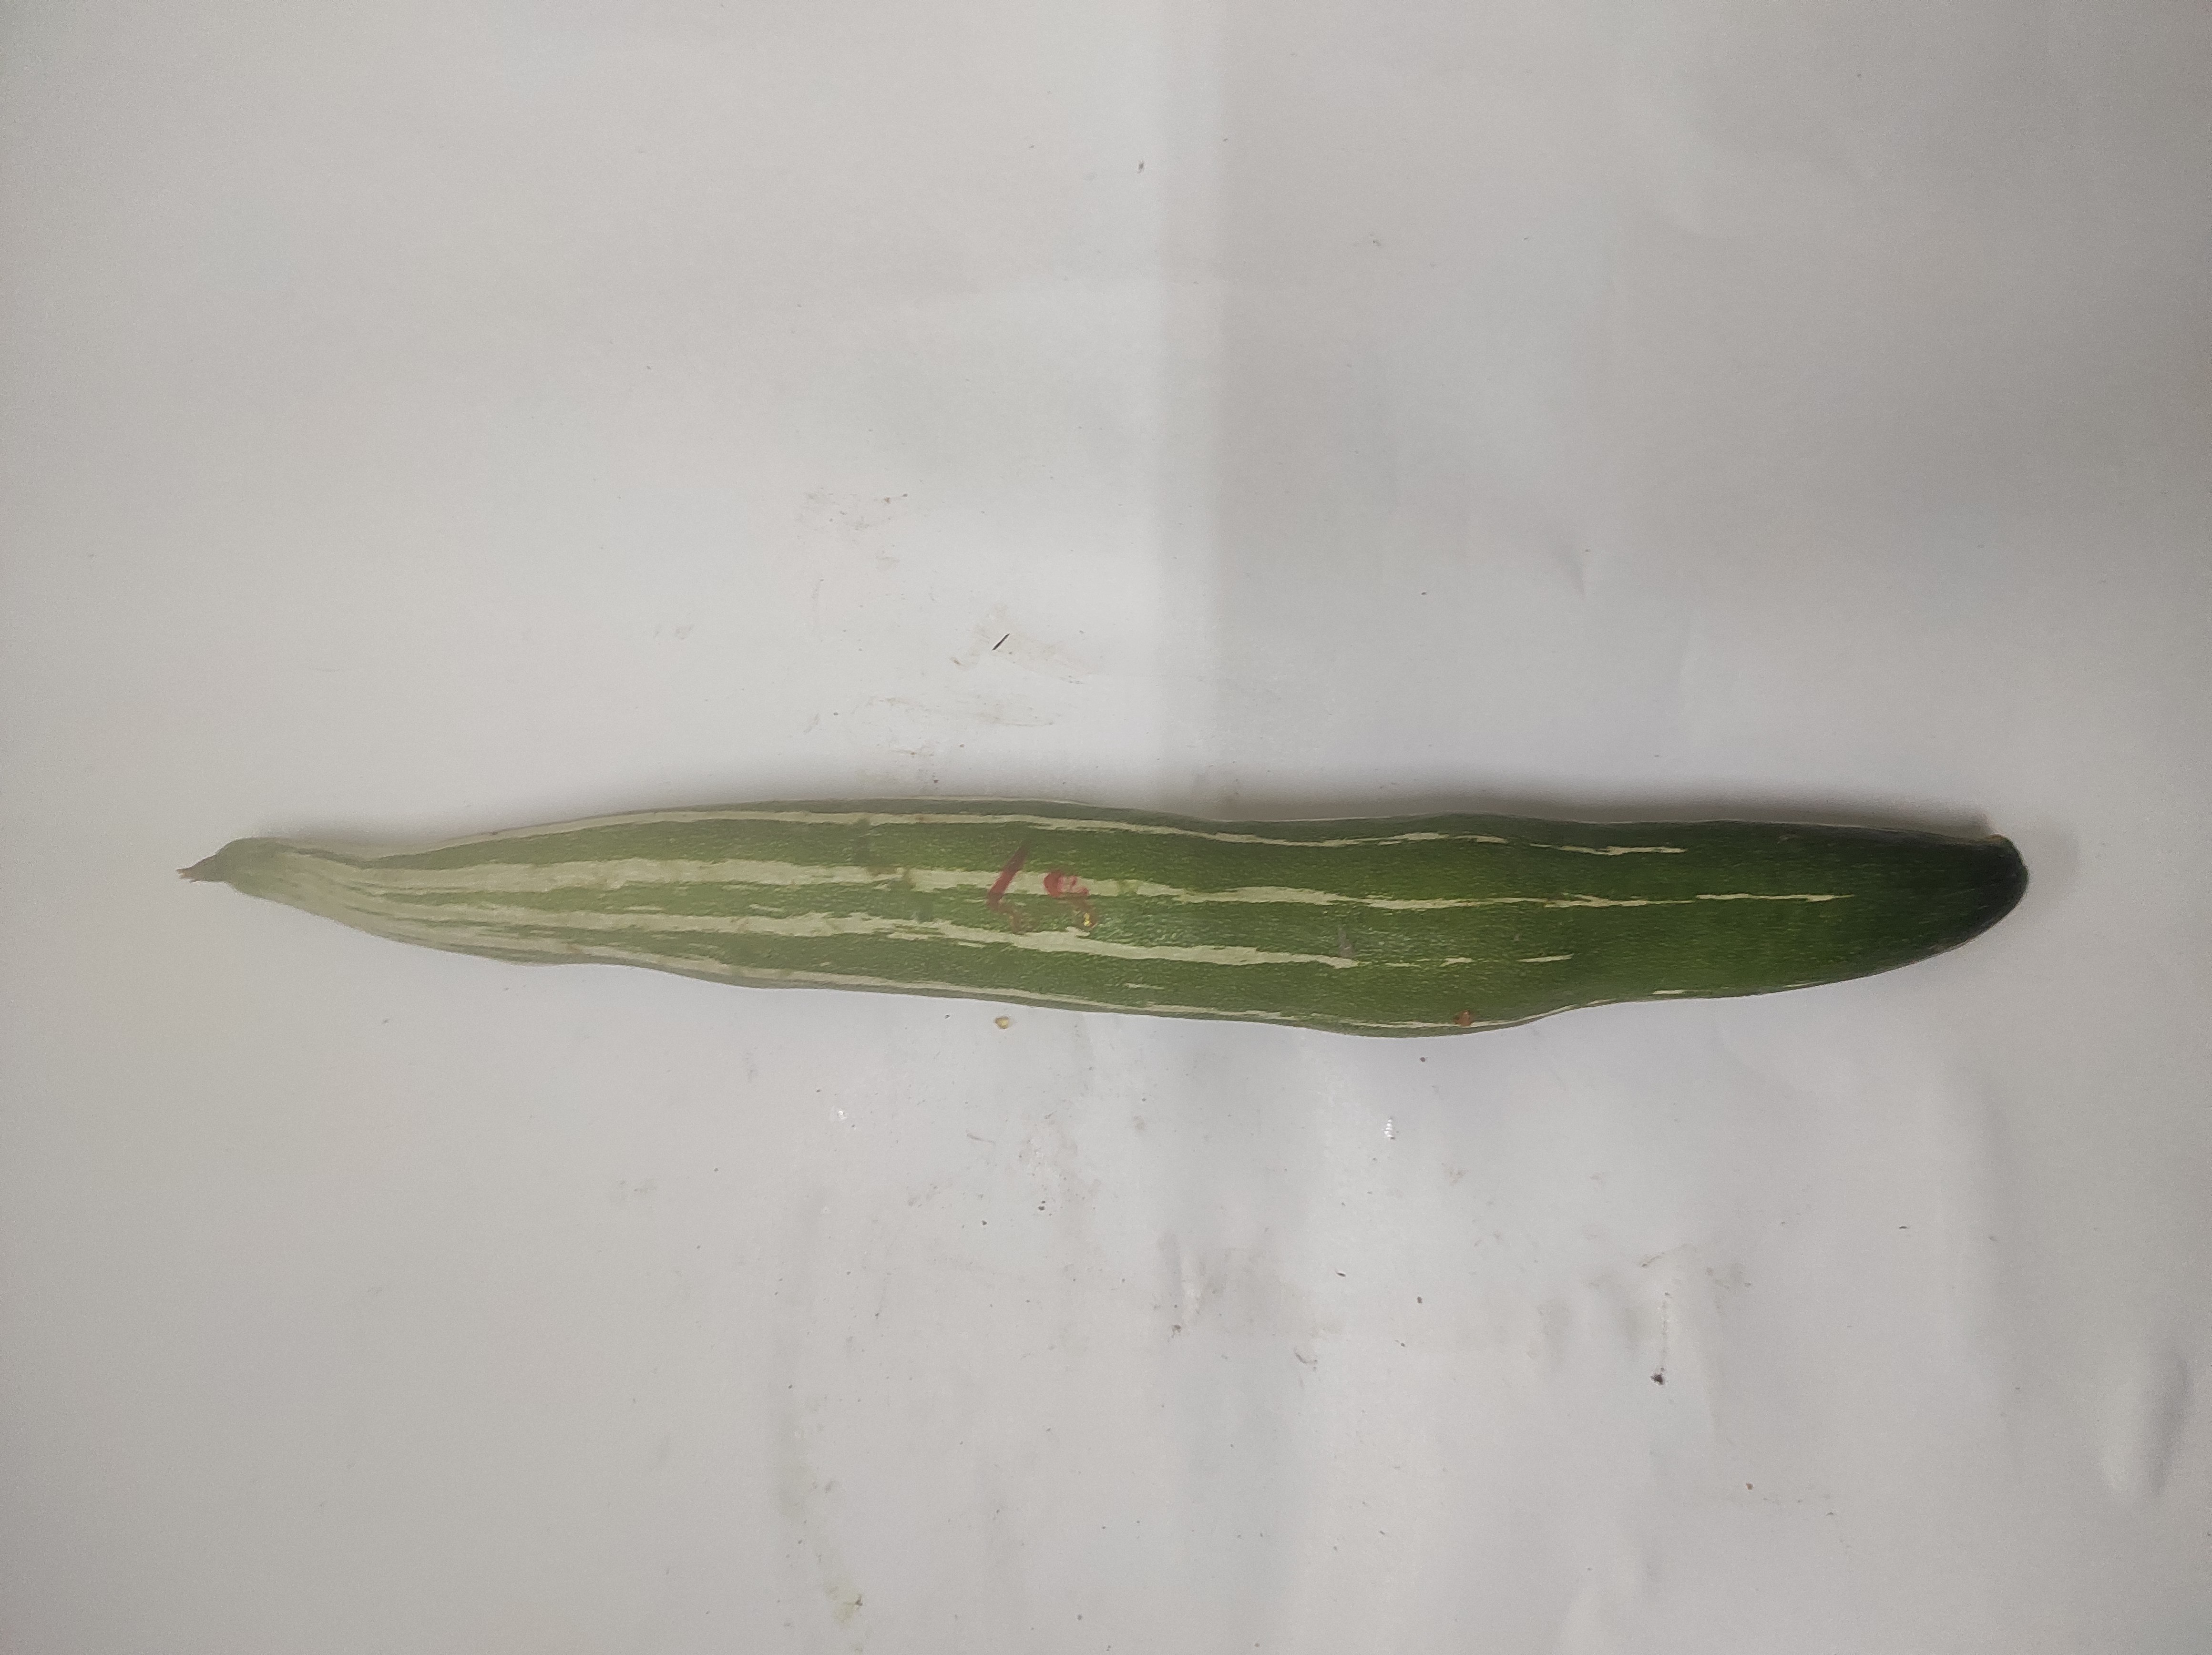
Crop: Snake Gourd
Condition: Severely Damaged